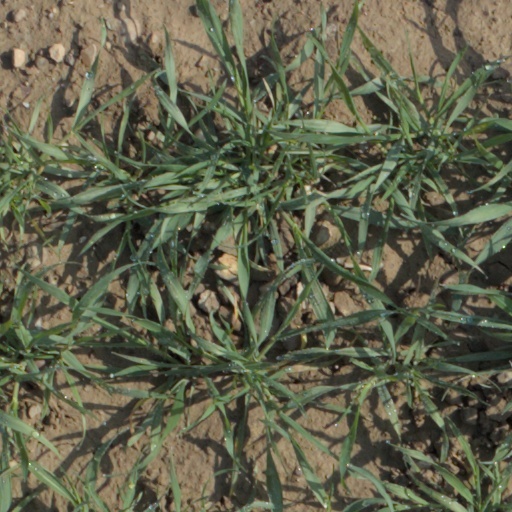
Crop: wheat